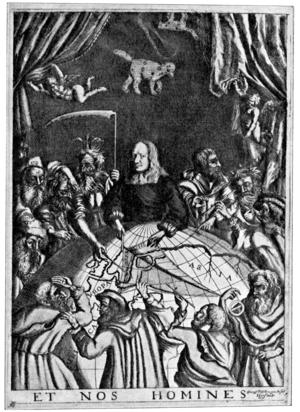
L’Atlantide est une île mythique évoquée par Platon dans deux de ses Dialogues, le Timée puis le Critias. Cette île, qu'il situe au-delà des Colonnes d'Hercule, est dédiée à Poséidon et, après avoir connu un âge d'or pacifique, évolue progressivement vers une thalassocratie conquérante dont l'expansion est arrêtée par Athènes, avant que l'île ne soit engloutie par les flots dans un cataclysme provoqué à l'instigation de Zeus.